Total internal reflection

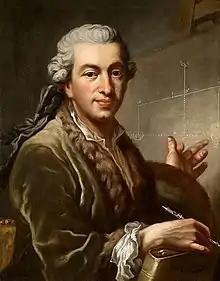
Pierre-Simon Laplace (1749–1827)

Huygens offered an explanation of TIR within the same framework as his explanations of the laws of rectilinear propagation, reflection, ordinary refraction, and even the extraordinary refraction of "Iceland crystal" (calcite). That framework rested on two premises: first, every point crossed by a propagating wavefront becomes a source of secondary wavefronts ("Huygens' principle"); and second, given an initial wavefront, any subsequent position of the wavefront is the envelope (common tangent surface) of all the secondary wavefronts emitted from the initial position. All cases of reflection or refraction by a surface are then explained simply by considering the secondary waves emitted from that surface. In the case of refraction from a medium of slower propagation to a medium of faster propagation, there is a certain obliquity of incidence beyond which it is impossible for the secondary wavefronts to form a common tangent in the second medium; this is what we now call the critical angle. As the incident wavefront approaches this critical obliquity, the refracted wavefront becomes concentrated against the refracting surface, augmenting the secondary waves that produce the reflection back into the first medium.